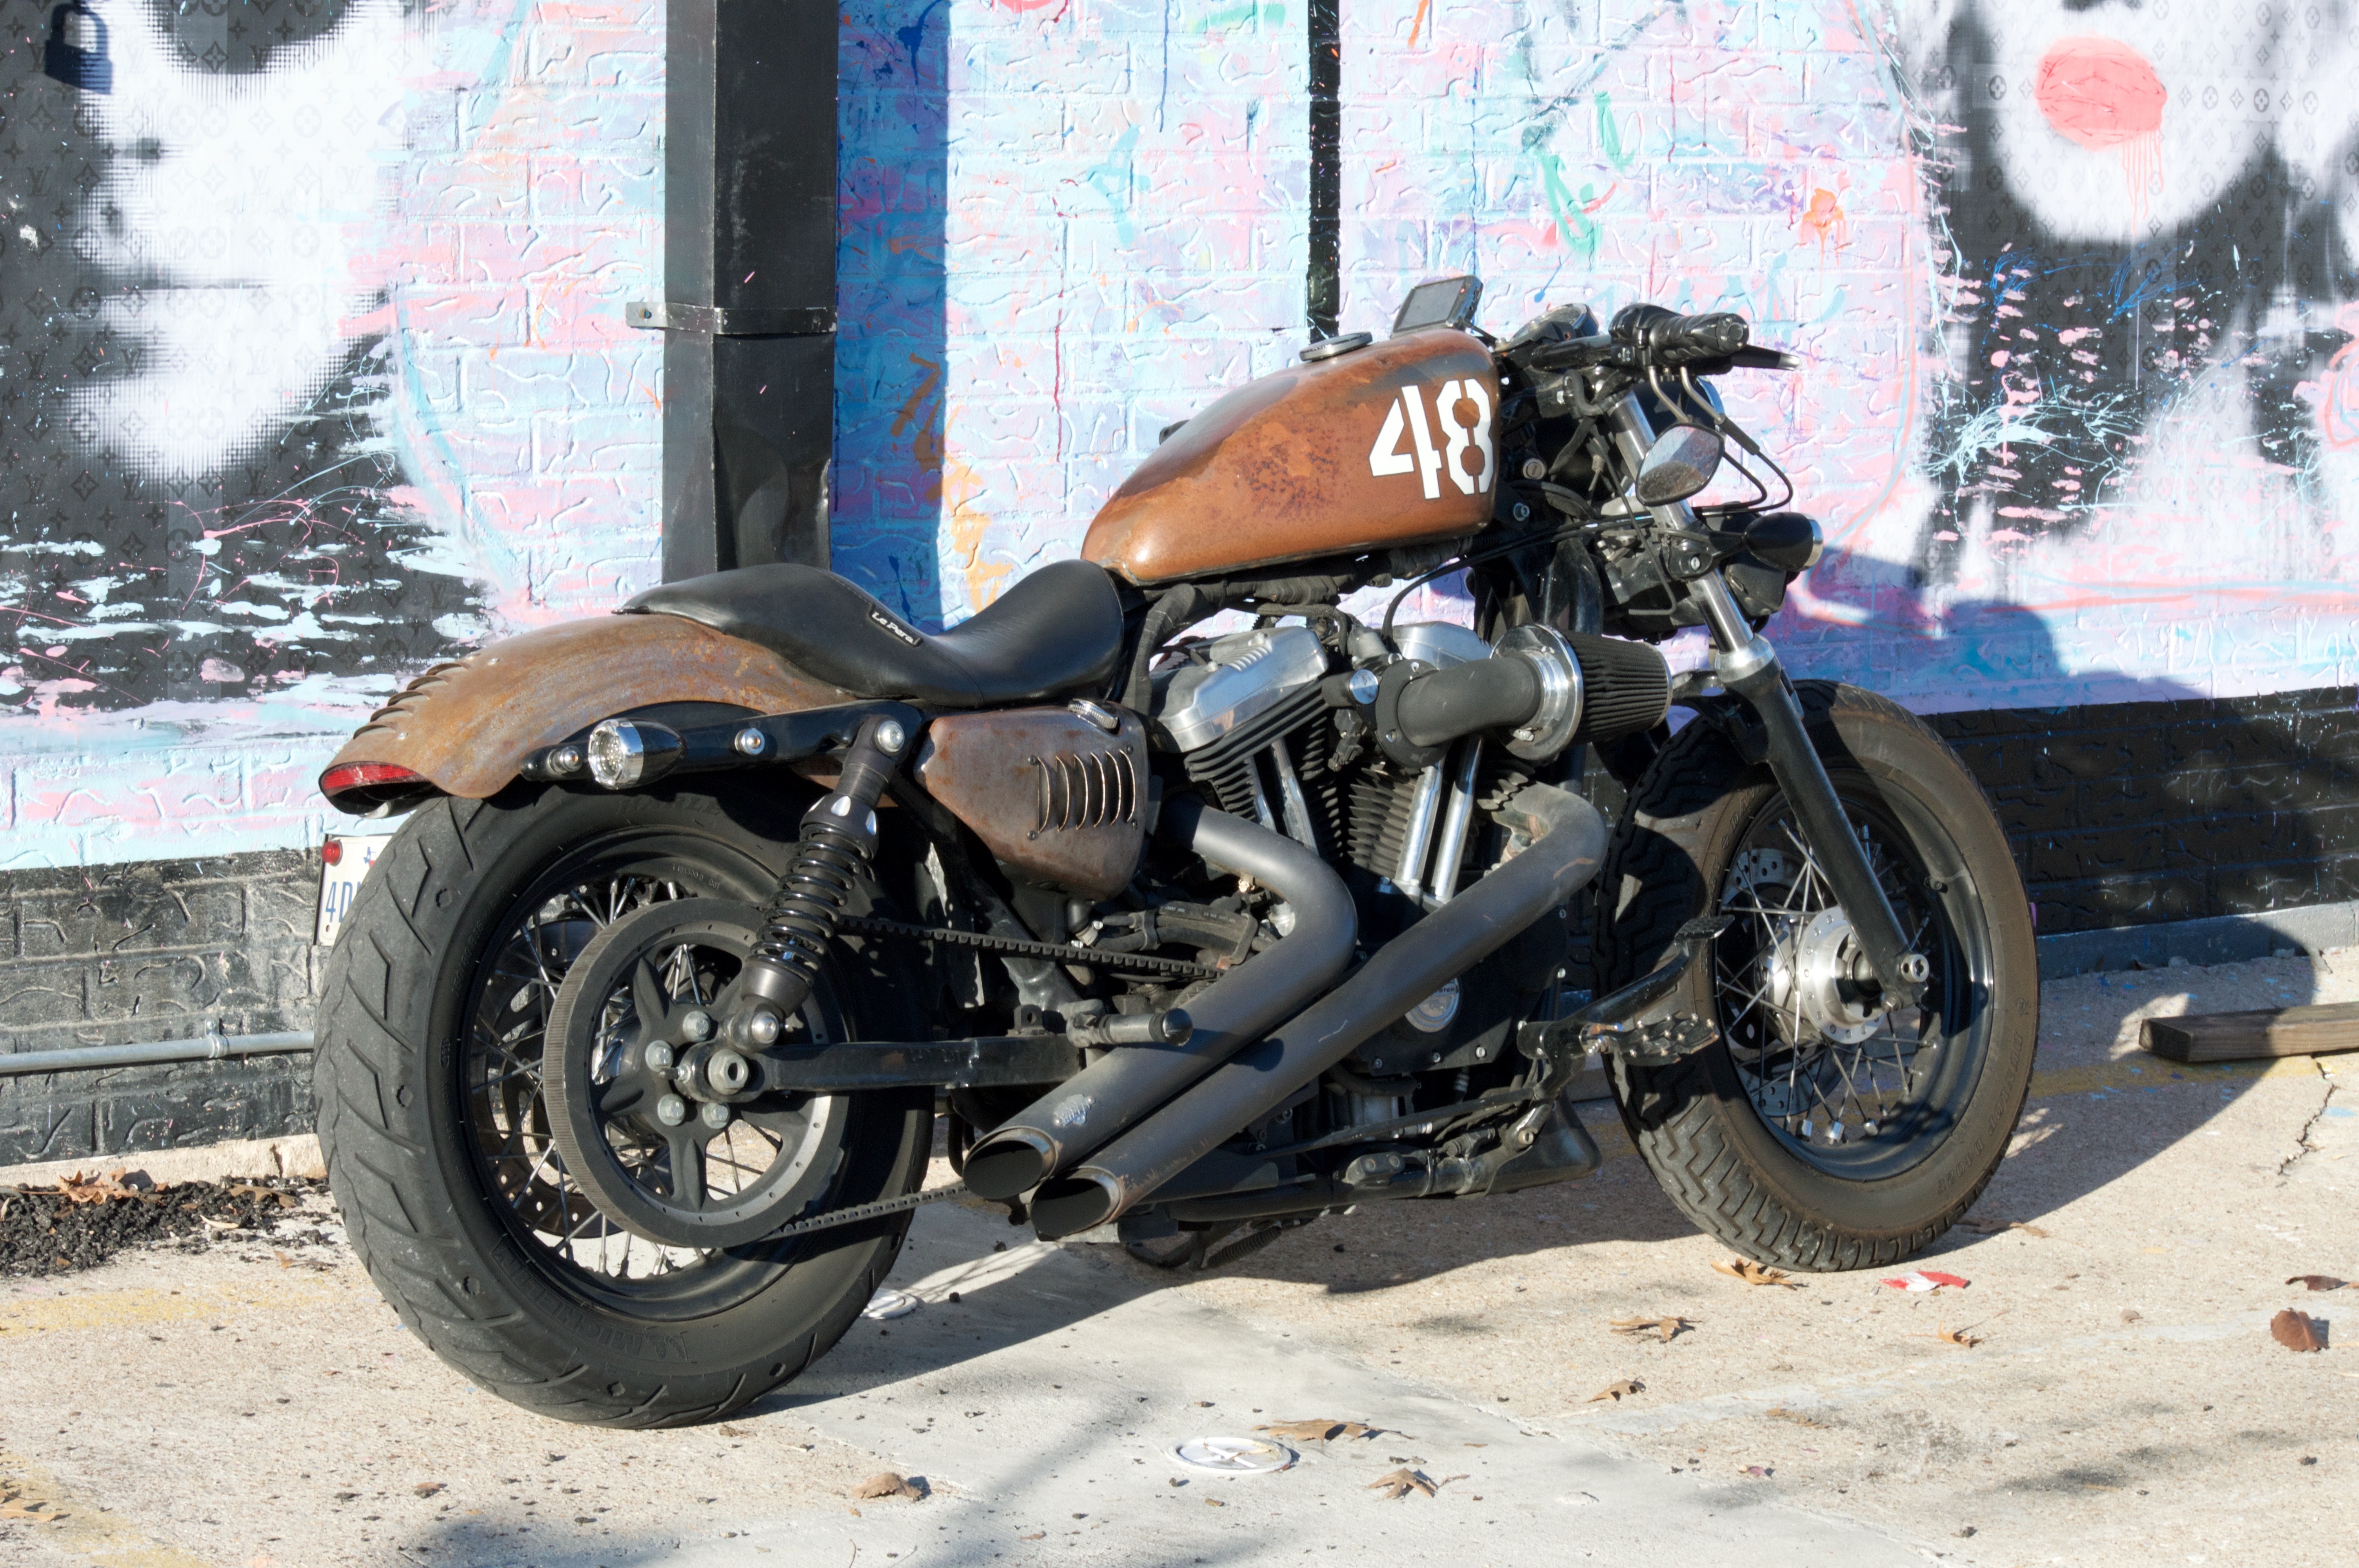
car, vintage, antique, wheel, retro, bike, vehicle, motorcycle, motorbike, classic, chopper, cruiser, motorcycling, land vehicle, automobile make